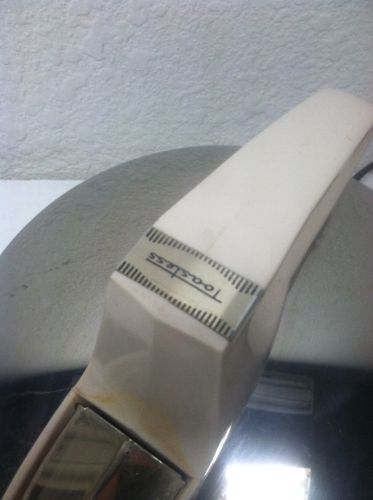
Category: kettle